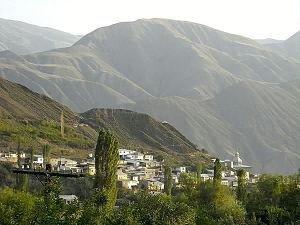
Akhty est un village de la république du Daghestan, dans la fédération de Russie, et le centre administratif du raïon d'Akhty. Sa population s'élevait à 13 405 habitants en 2010.